Volvo V40 (2012–2019)

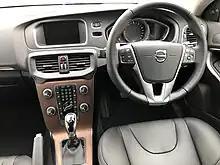
Interior

The V40 was designed by American Chris Benjamin, the interior is the work of Pontus Fontaeus, and was the last Volvo to be designed under Steve Mattin, before he departed the company. It is built on the Global C platform with modifications to the electric power steering, and revised spring and damper settings.